Cuckold's Point

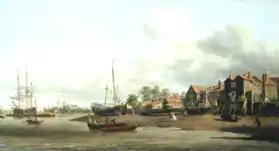
"A Morning, with a View of Cuckold's Point", by Samuel Scott (1702–1772)

Cuckold's Point, also Cuckold's Haven, is part of a sharp bend on the River Thames on the Rotherhithe peninsula, south-east London, opposite the West India Docks and to the north of Columbia Wharf. The name is associated with a post (which may have been a maypole) surmounted by a pair of horns that used to stand at the location, a symbol commemorating the starting point of the riotous Horn Fair, which can also symbolise a cuckold.